Richard Platt (brewer)

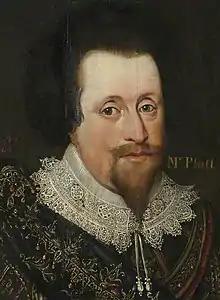
Hugh Platt

In 1591, Platt was appointed as a governor of Queen Elizabeth's School, Barnet, at Tudor Hall, and was then a citizen of London who had served as Sheriff of London.